Second Vatican Council

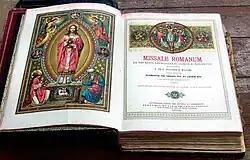
An illustrated 1911 Roman Missal reprint from its 1884 edition

"Sacrosanctum Concilium", the Constitution on the Sacred Liturgy, was the blueprint for an extensive reform of the Western liturgy.